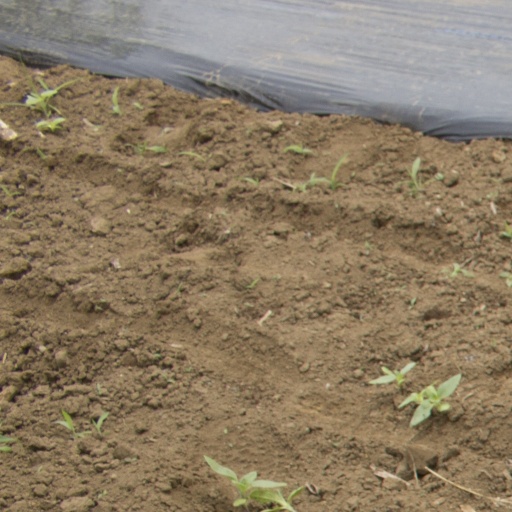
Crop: Jerusalem artichoke